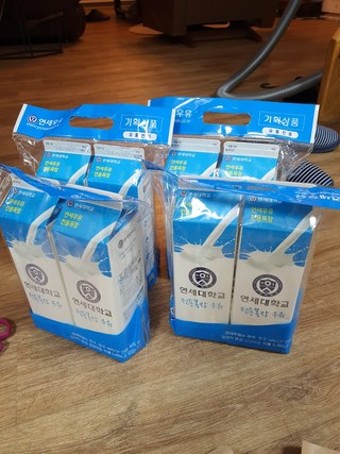
Label: paper